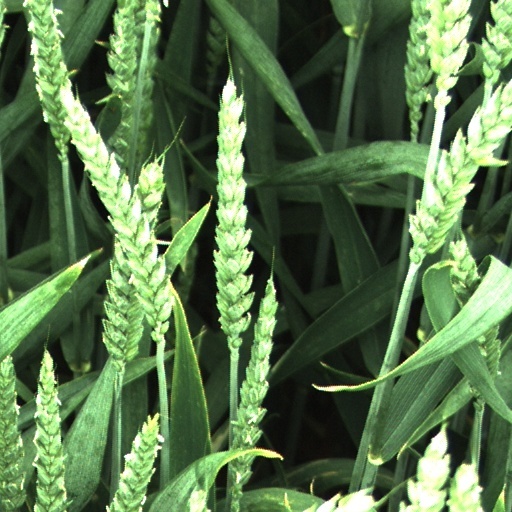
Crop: wheat